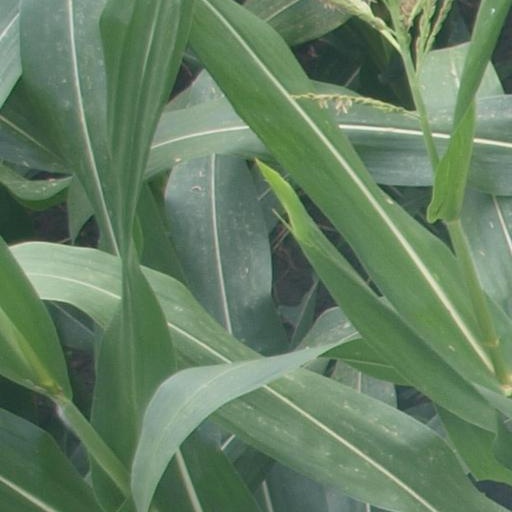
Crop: maize; corn